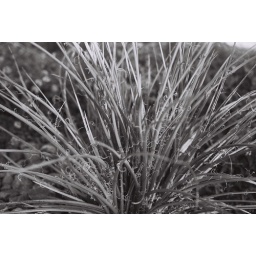
plants by Elisa's house